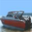
Label: ship